Cassiopea xamachana

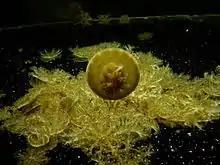
Group of upside-down jellyfish

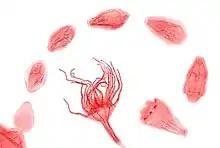
A series of confocal images, showing the musculature development of "Cassopeia xamachana" from planuloid bud to polyp

Cassiopea xamachana, commonly known as the upside-down jellyfish, is a species of jellyfish in the family Cassiopeidae. It is found in warm parts of the western Atlantic Ocean, the Caribbean Sea, and the Gulf of Mexico. It was first described by the American marine biologist Henry Bryant Bigelow in 1892.